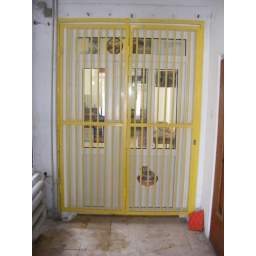
Security door on a community group office in Petrinja